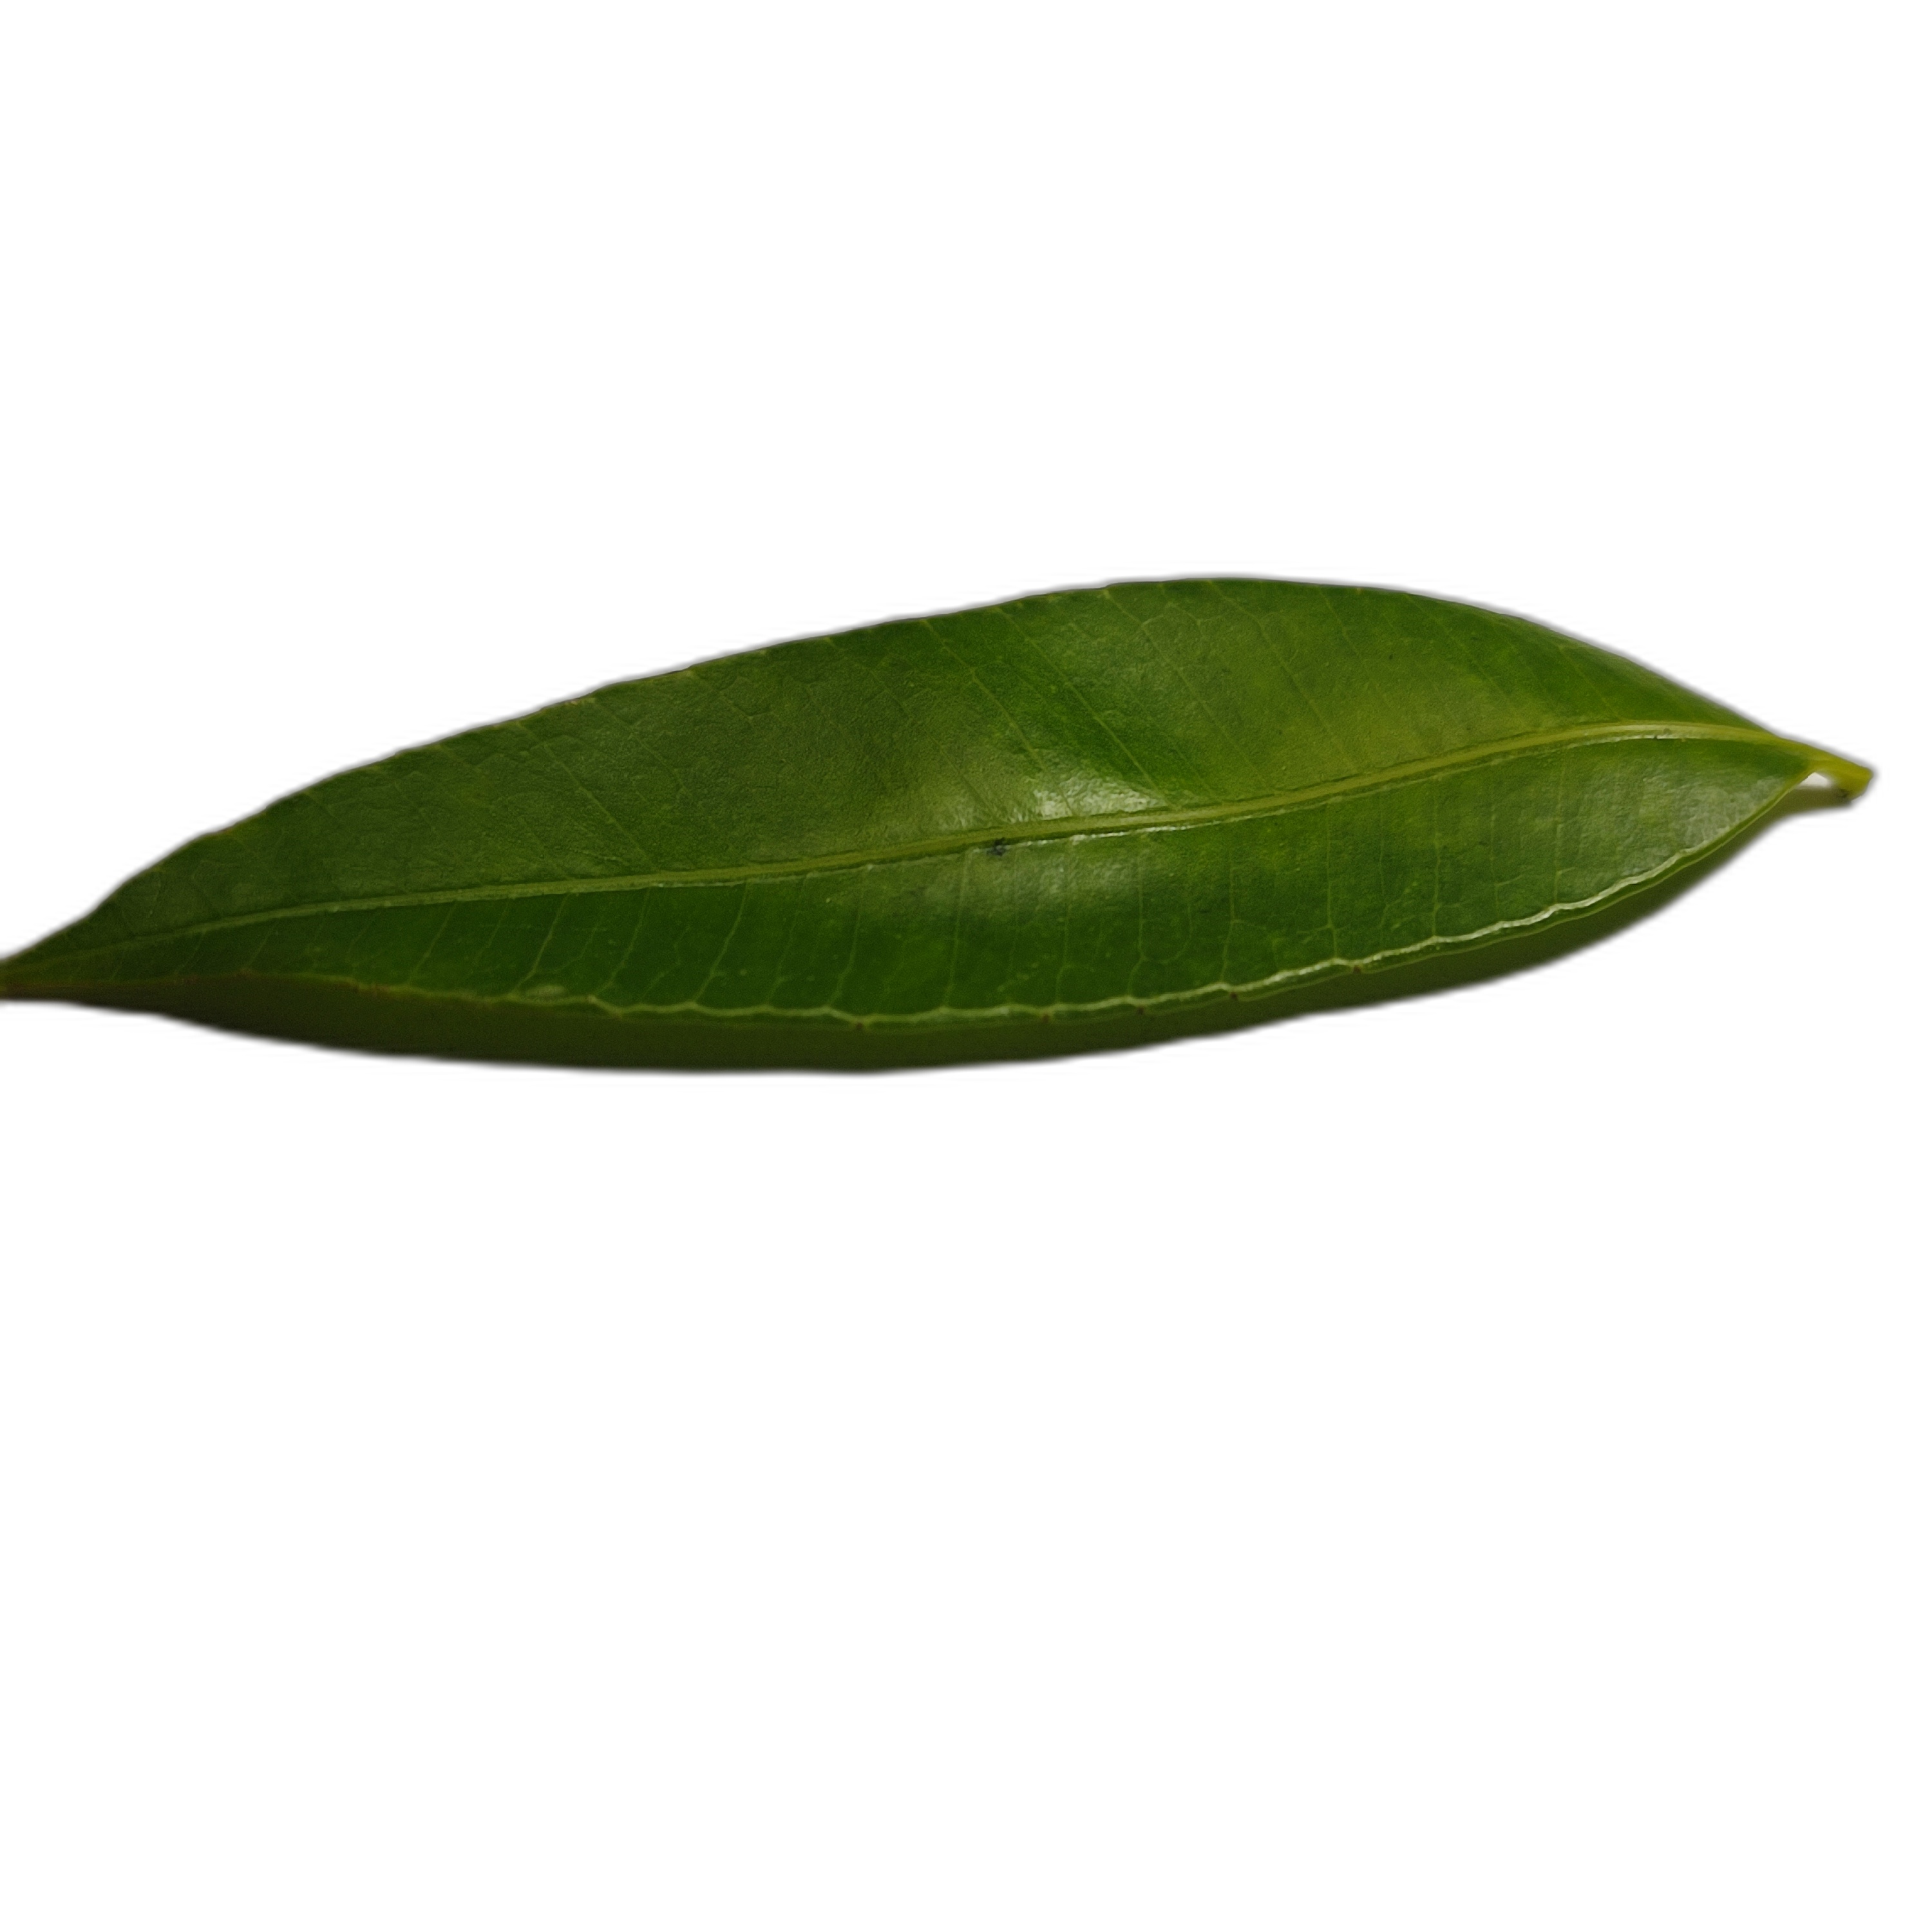
Label: healthy